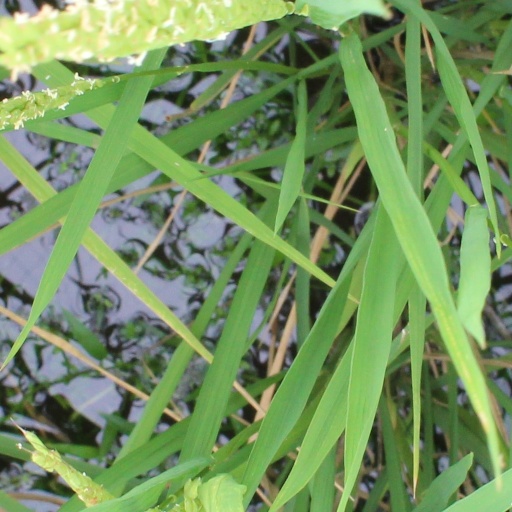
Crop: rice